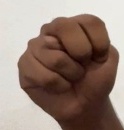
ASL sign: N